Octagon Hall

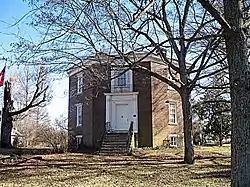

Octagon Hall is an eight-sided house in Simpson County, Kentucky near Franklin, Kentucky completed around 1860. It was listed on the National Register of Historic Places in 1980. It has also been known as the Andrew Jackson Caldwell House after the man who built the house. There is a second contributing building on the property, a detached summer kitchen.